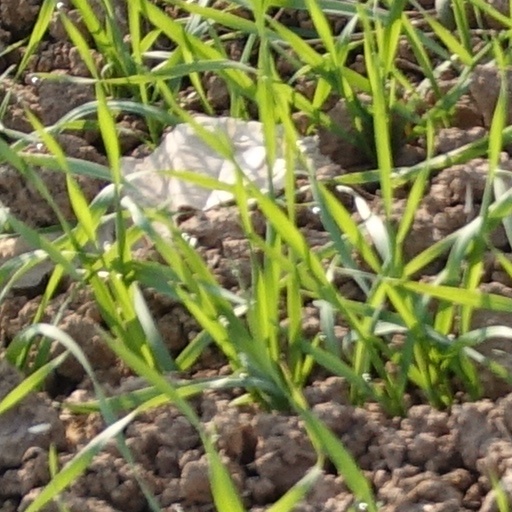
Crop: wheat